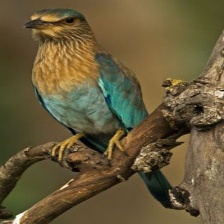
Species: INDIAN ROLLER
Scientific name: CORACIAS BENGHALENSIS